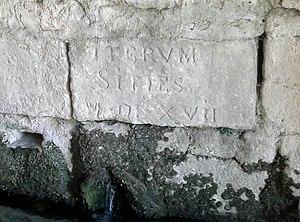
Inscription de la ""Bonne fontaine"", site de la Villa Betorrida, Forcalquier, Alpes de Haute-Provence"
La Bonne fontaine est une fontaine située à Forcalquier, département des Alpes-de-Haute-Provence, aménagée sur une source pérenne. Elle est attestée dès le IXᵉ siècle et porte une inscription en latin de 1567.